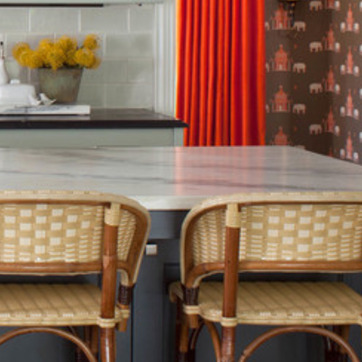
Material: polishedstone